GeeGun

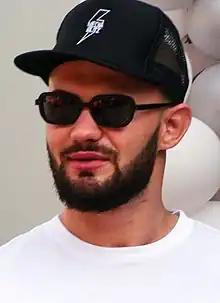
GeeGun

Denis Aleksandrovich Ustimenko-Veinshtein (Russian: Денис Александрович Устименко-Вейнштеин; born 2 August 1985, Odesa), better known by his stage name GeeGun, is a Russian rapper and singer.